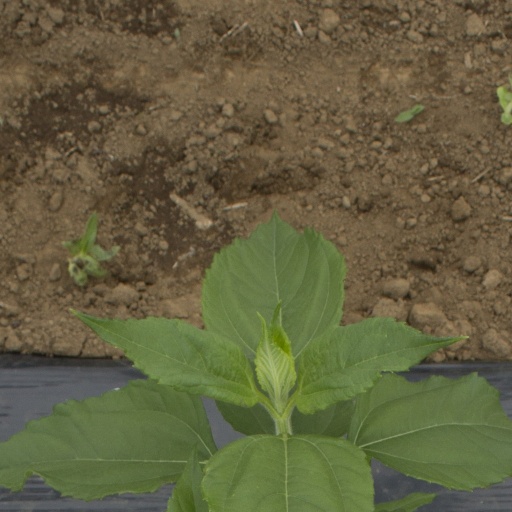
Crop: Jerusalem artichoke